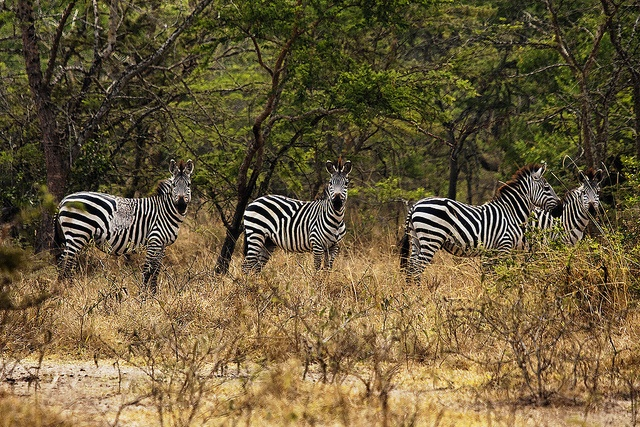
A herd of zebra standing next to each other on a field.
four zebras in a field with trees in the background
Several zebras are standing in a grassy area.
A group of zebras in an area of trees and scrub brush.
Several zebras standing together in a grass field.